Martin Luther King Jr. Educational Campus

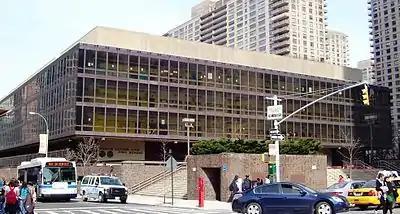
Martin Luther King Jr. Educational Complex

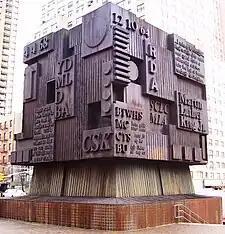
Memorial sculpture by William Tarr

The Martin Luther King Jr. Educational Campus is a five-story public school facility at 122 Amsterdam Avenue between West 65th and 66th Streets in Lincoln Square, Manhattan, New York City, near Lincoln Center. The campus is faced on Amsterdam Avenue by a wide elevated plaza which features a self-weathering steel memorial sculpture by William Tarr. The same steel was used by architect Frost Associates in the curtain wall of the building, the interior of which has an arrangement of perimeter corridors with floor-to-ceiling windows, leaving many classrooms on the inner side windowless. The school is across West 65th Street from Fiorello H. LaGuardia High School of Music & Art and Performing Arts.